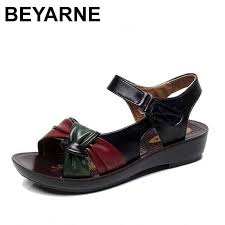
Waste category: shoes